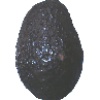
Label: avocado